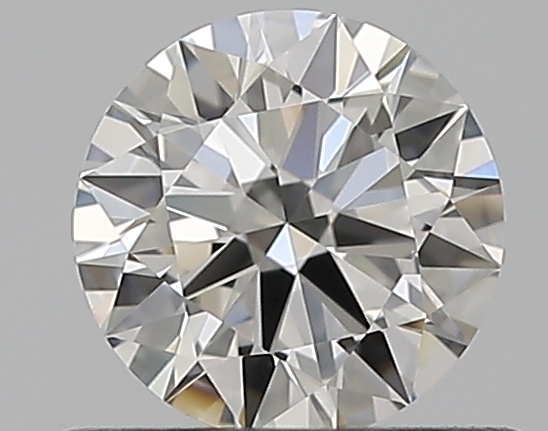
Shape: round
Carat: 0.5
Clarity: VS1
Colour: F
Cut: EX
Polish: EX
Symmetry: EX
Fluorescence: M
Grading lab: GIA
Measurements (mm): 5.15 x 5.17 x 3.06